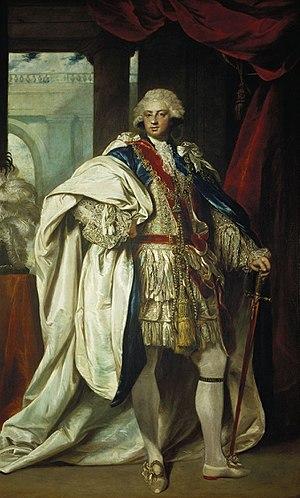
Le commander-in-chief of the Forces ou seulement commander-in-chief, est le salarié à la tête de l'Armée de l'Angleterre de 1660 à 1707. Elle est remplacée en 1707 par l'Armée de terre britannique, fondée cette année-là, en incluant les régiments écossais. Le C-in-C est la tête de cette armée de 1707 jusqu'à 1904. Ensuite, ce poste est remplacé de 1904 à 1908 par le chief of the General Staff puis à partir de 1908 par le chief of the Imperial General Staff.